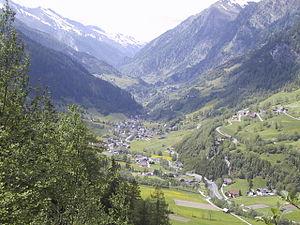
Muhr est une commune autrichienne du district de Tamsweg dans l'État de Salzbourg.